Auditorio de Tenerife

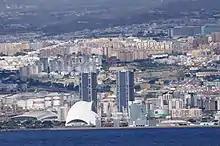
Tenerife Auditorium and Torres de Santa Cruz seen from the sea.

As early as 1970, there was agreement that the creation of an auditorium for the islands should proceed. The location in the El Ramonal was approved in 1977. In 1978 design proposals were solicited for consideration. The project agreed to appoint the architect . Later, in 1985, the location of the auditorium was moved to El Chapatal.